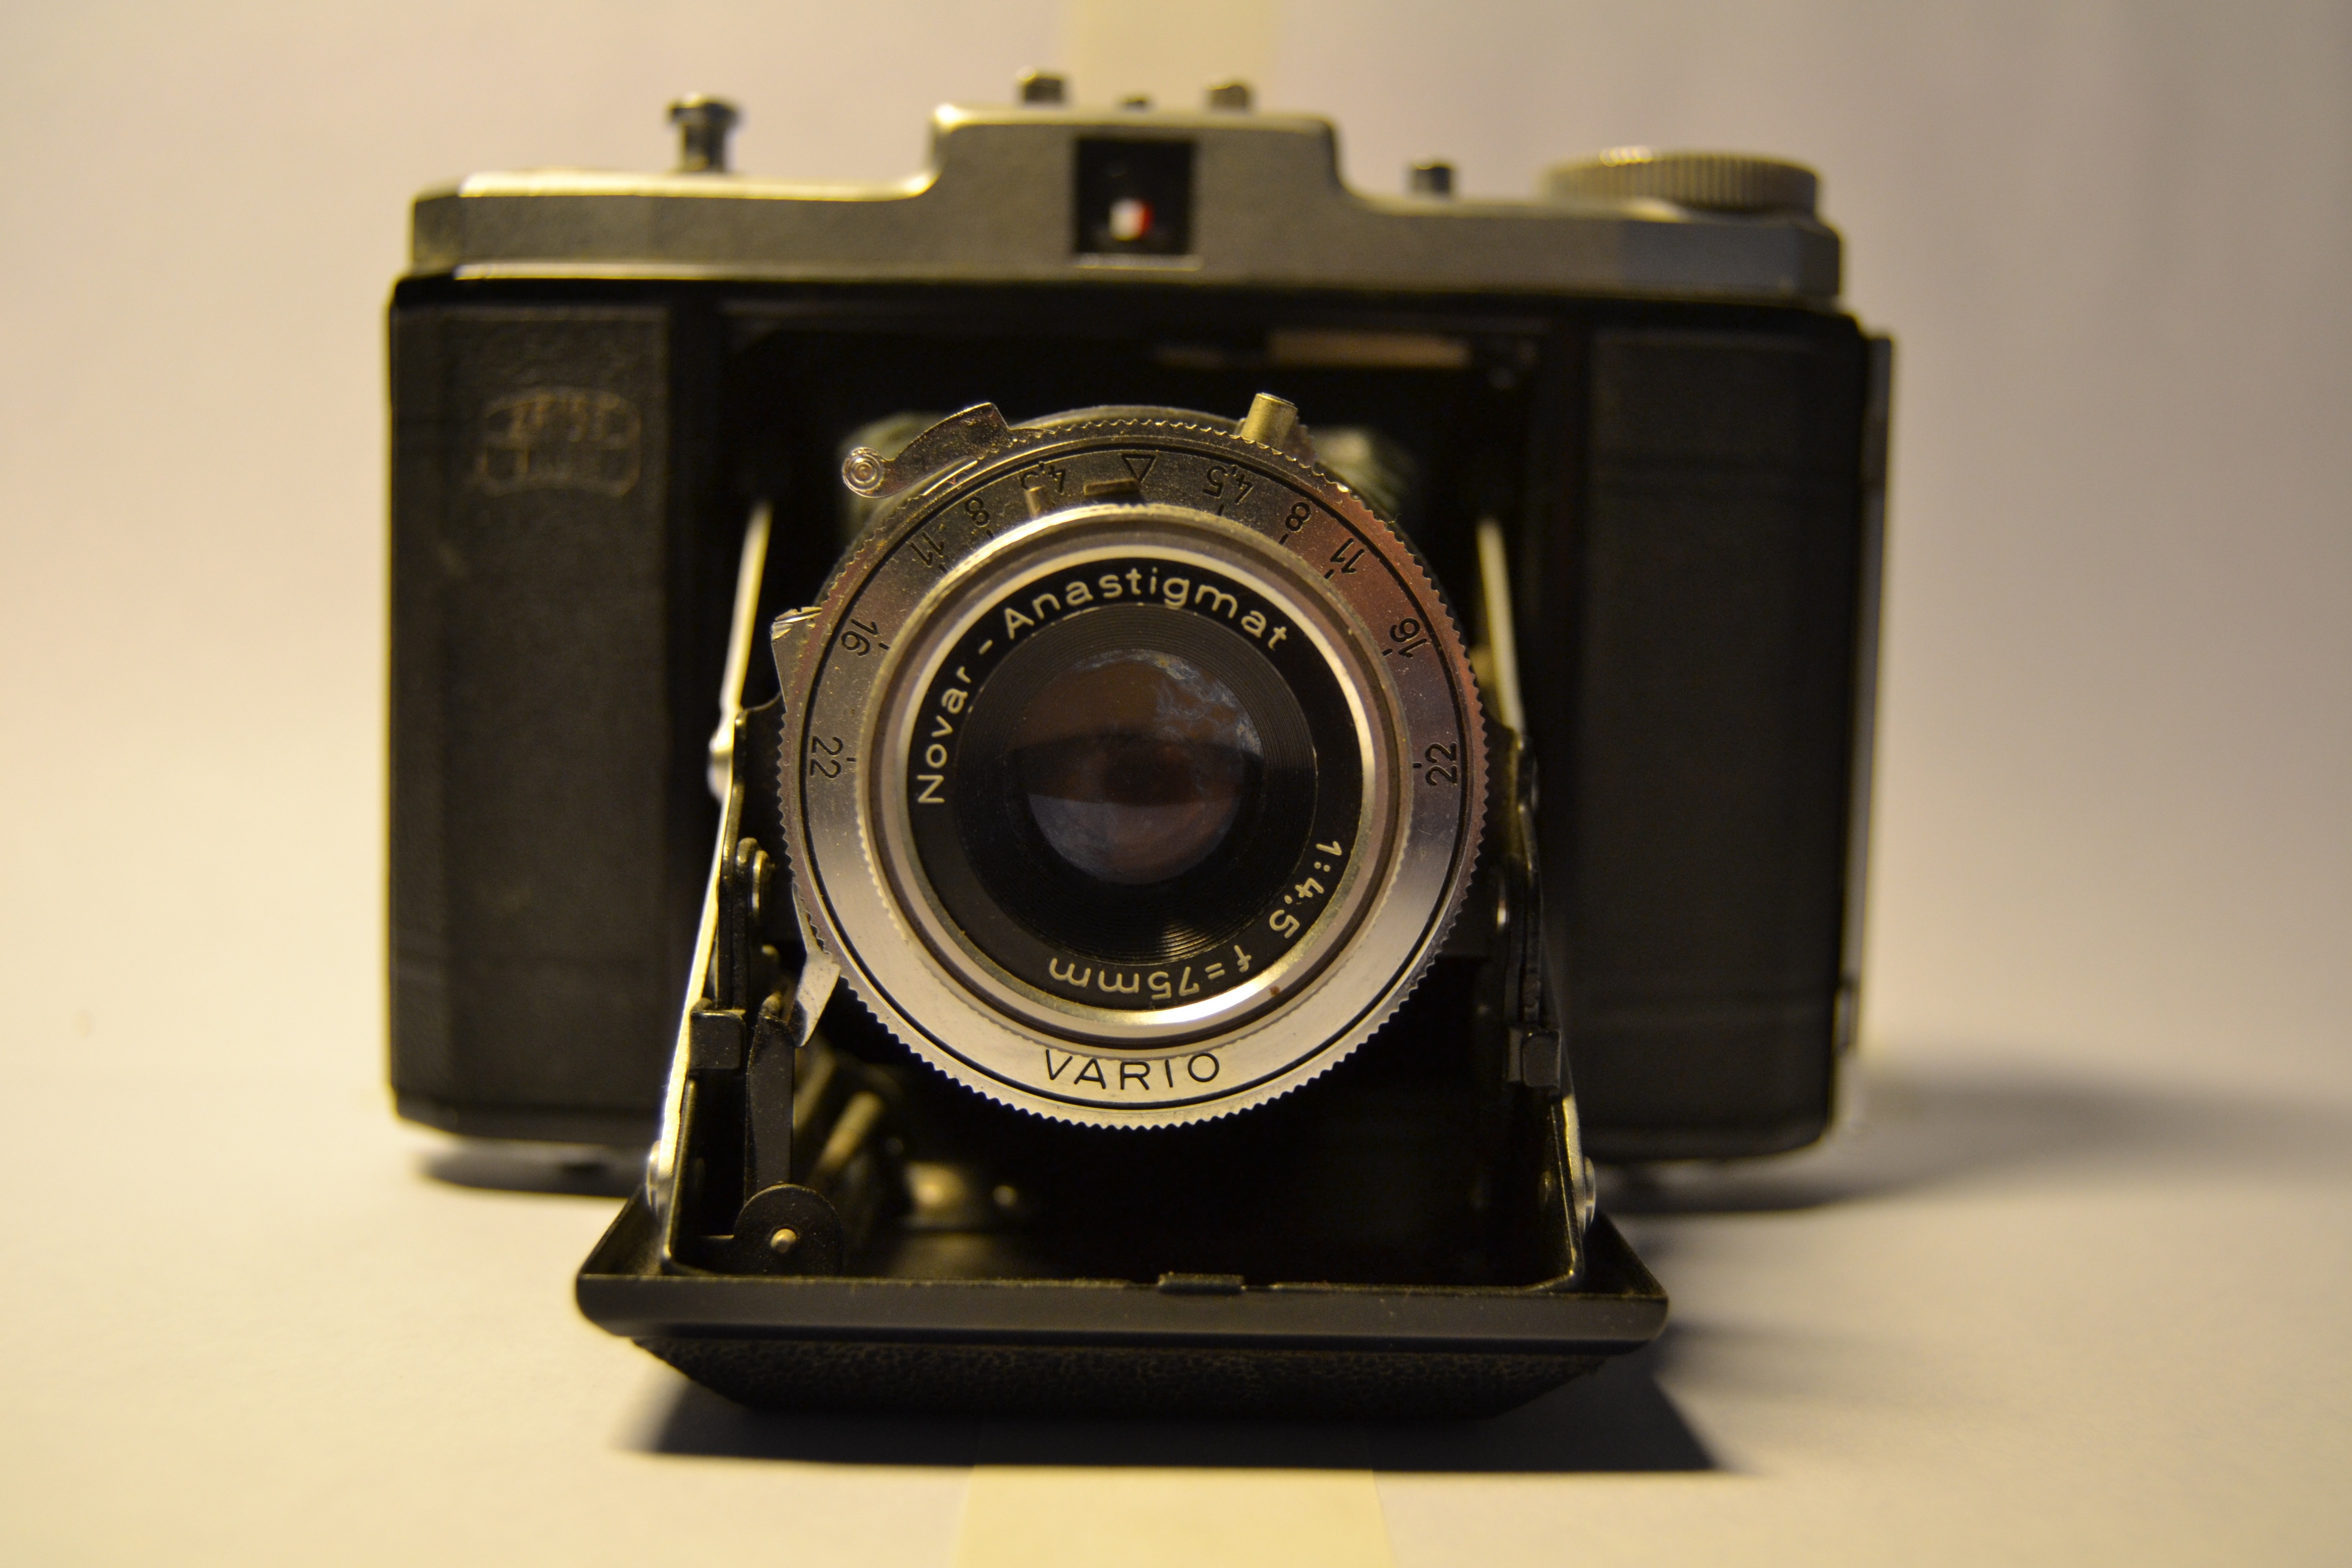
camera, vintage, photo, black, reflex camera, digital camera, camera lens, machine photos, digital slr, single lens reflex camera, cameras optics, mirrorless interchangeable lens camera